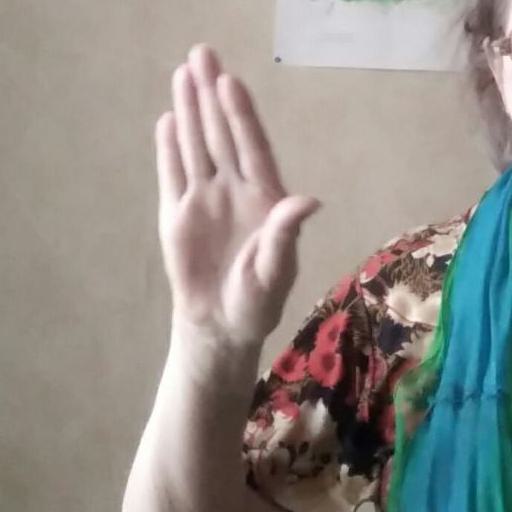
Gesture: stop